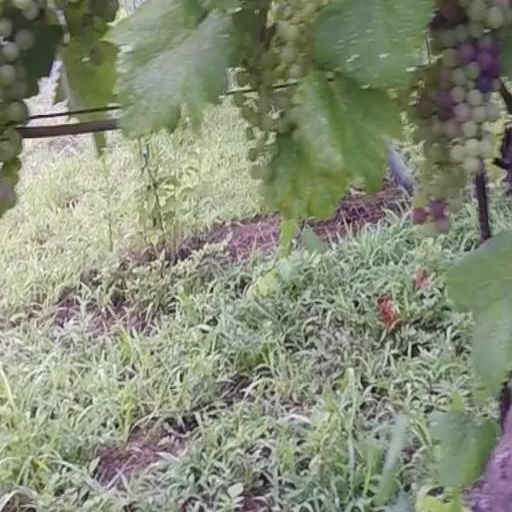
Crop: grape